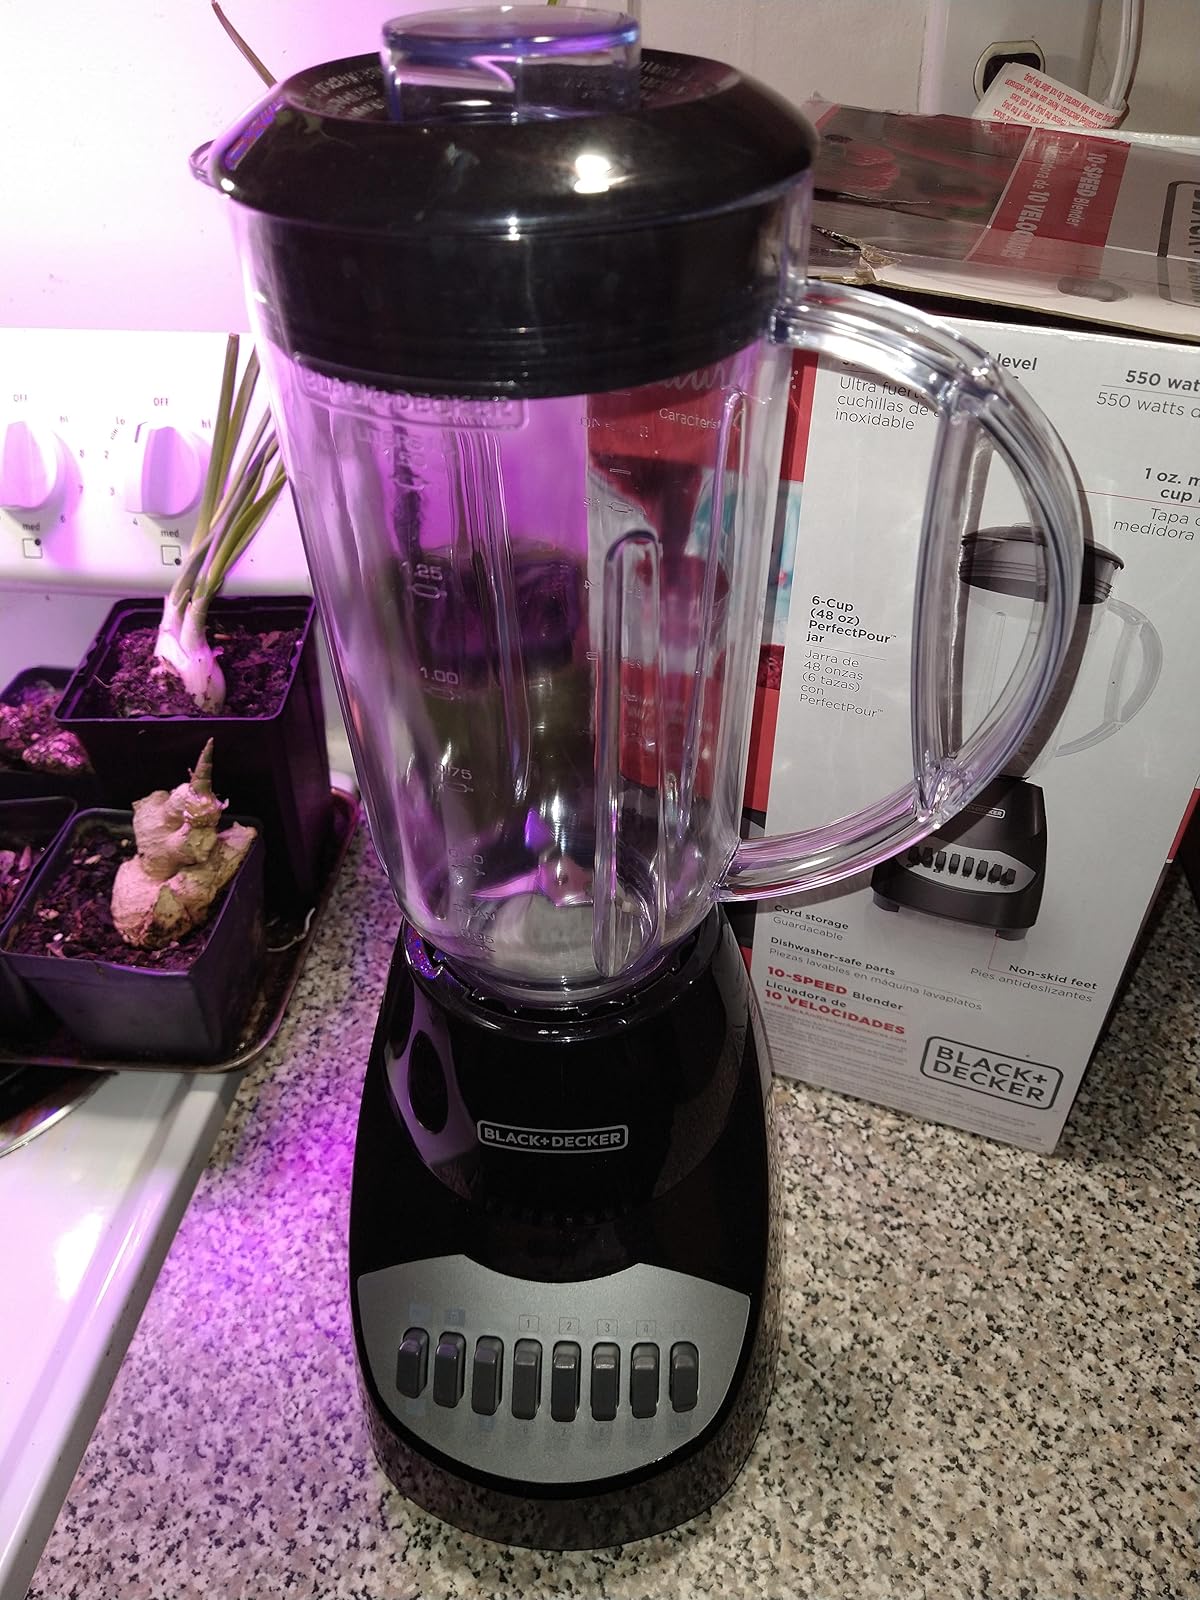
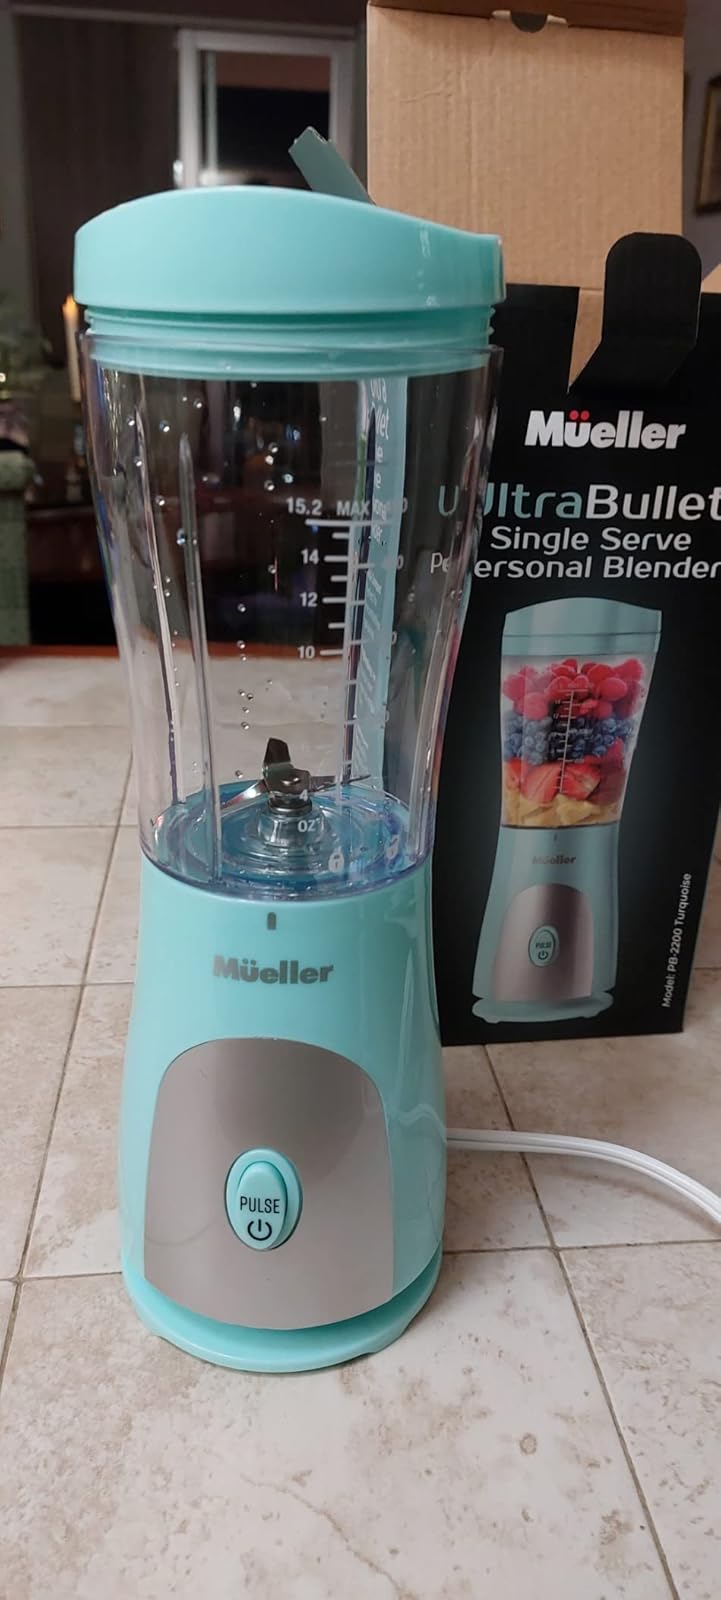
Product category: items_blender
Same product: no